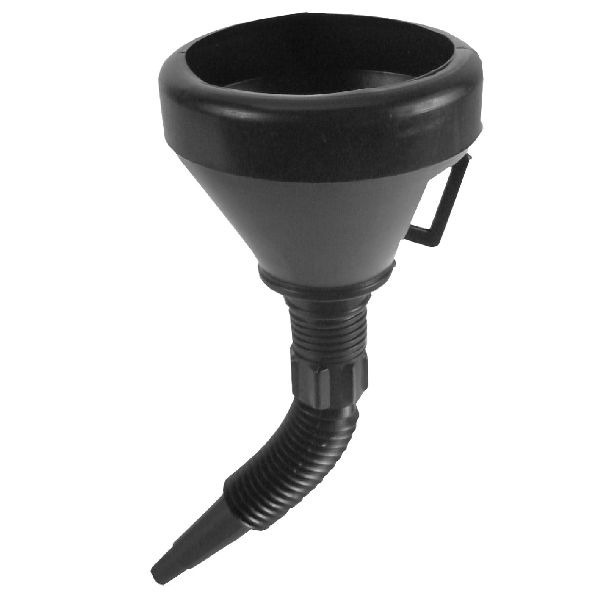
Basic Trechter 11Cm
Trechter 11 cm
Brand: Basic
Category: Home & Garden > Household Appliance Accessories > Vacuum Accessories > Tube Bends